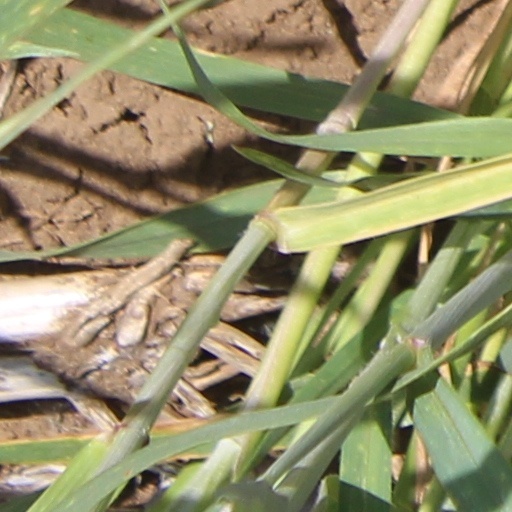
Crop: wheat